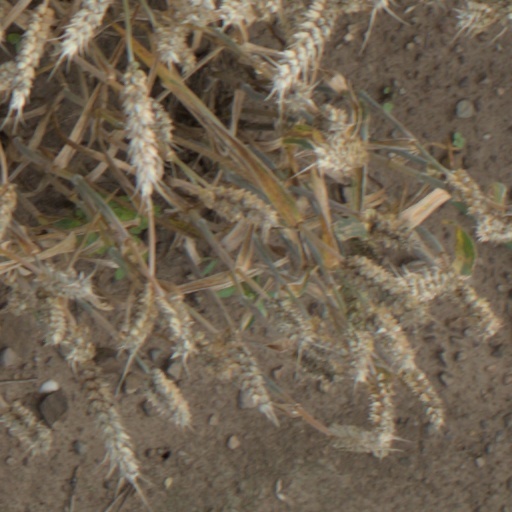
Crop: wheat